Columbia blue

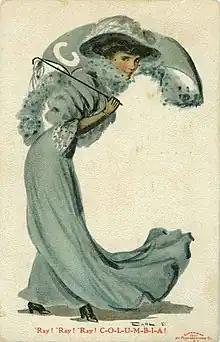
Postcard representing Columbia featuring a woman dressed in Columbia blue, by F. Earl Christy, 1907.

Organizations, fraternities and sororities that use Columbia blue for their colors: